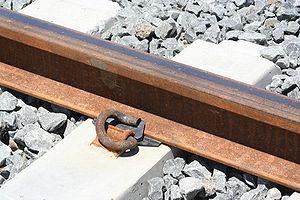
Il existe plusieurs systèmes permettant la fixation du rail sur les traverses.